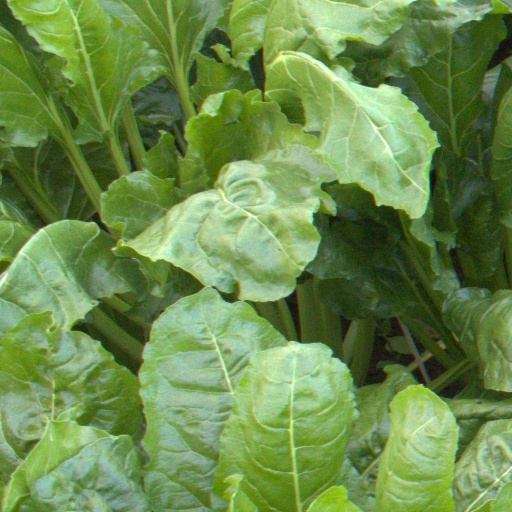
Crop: sugar beet